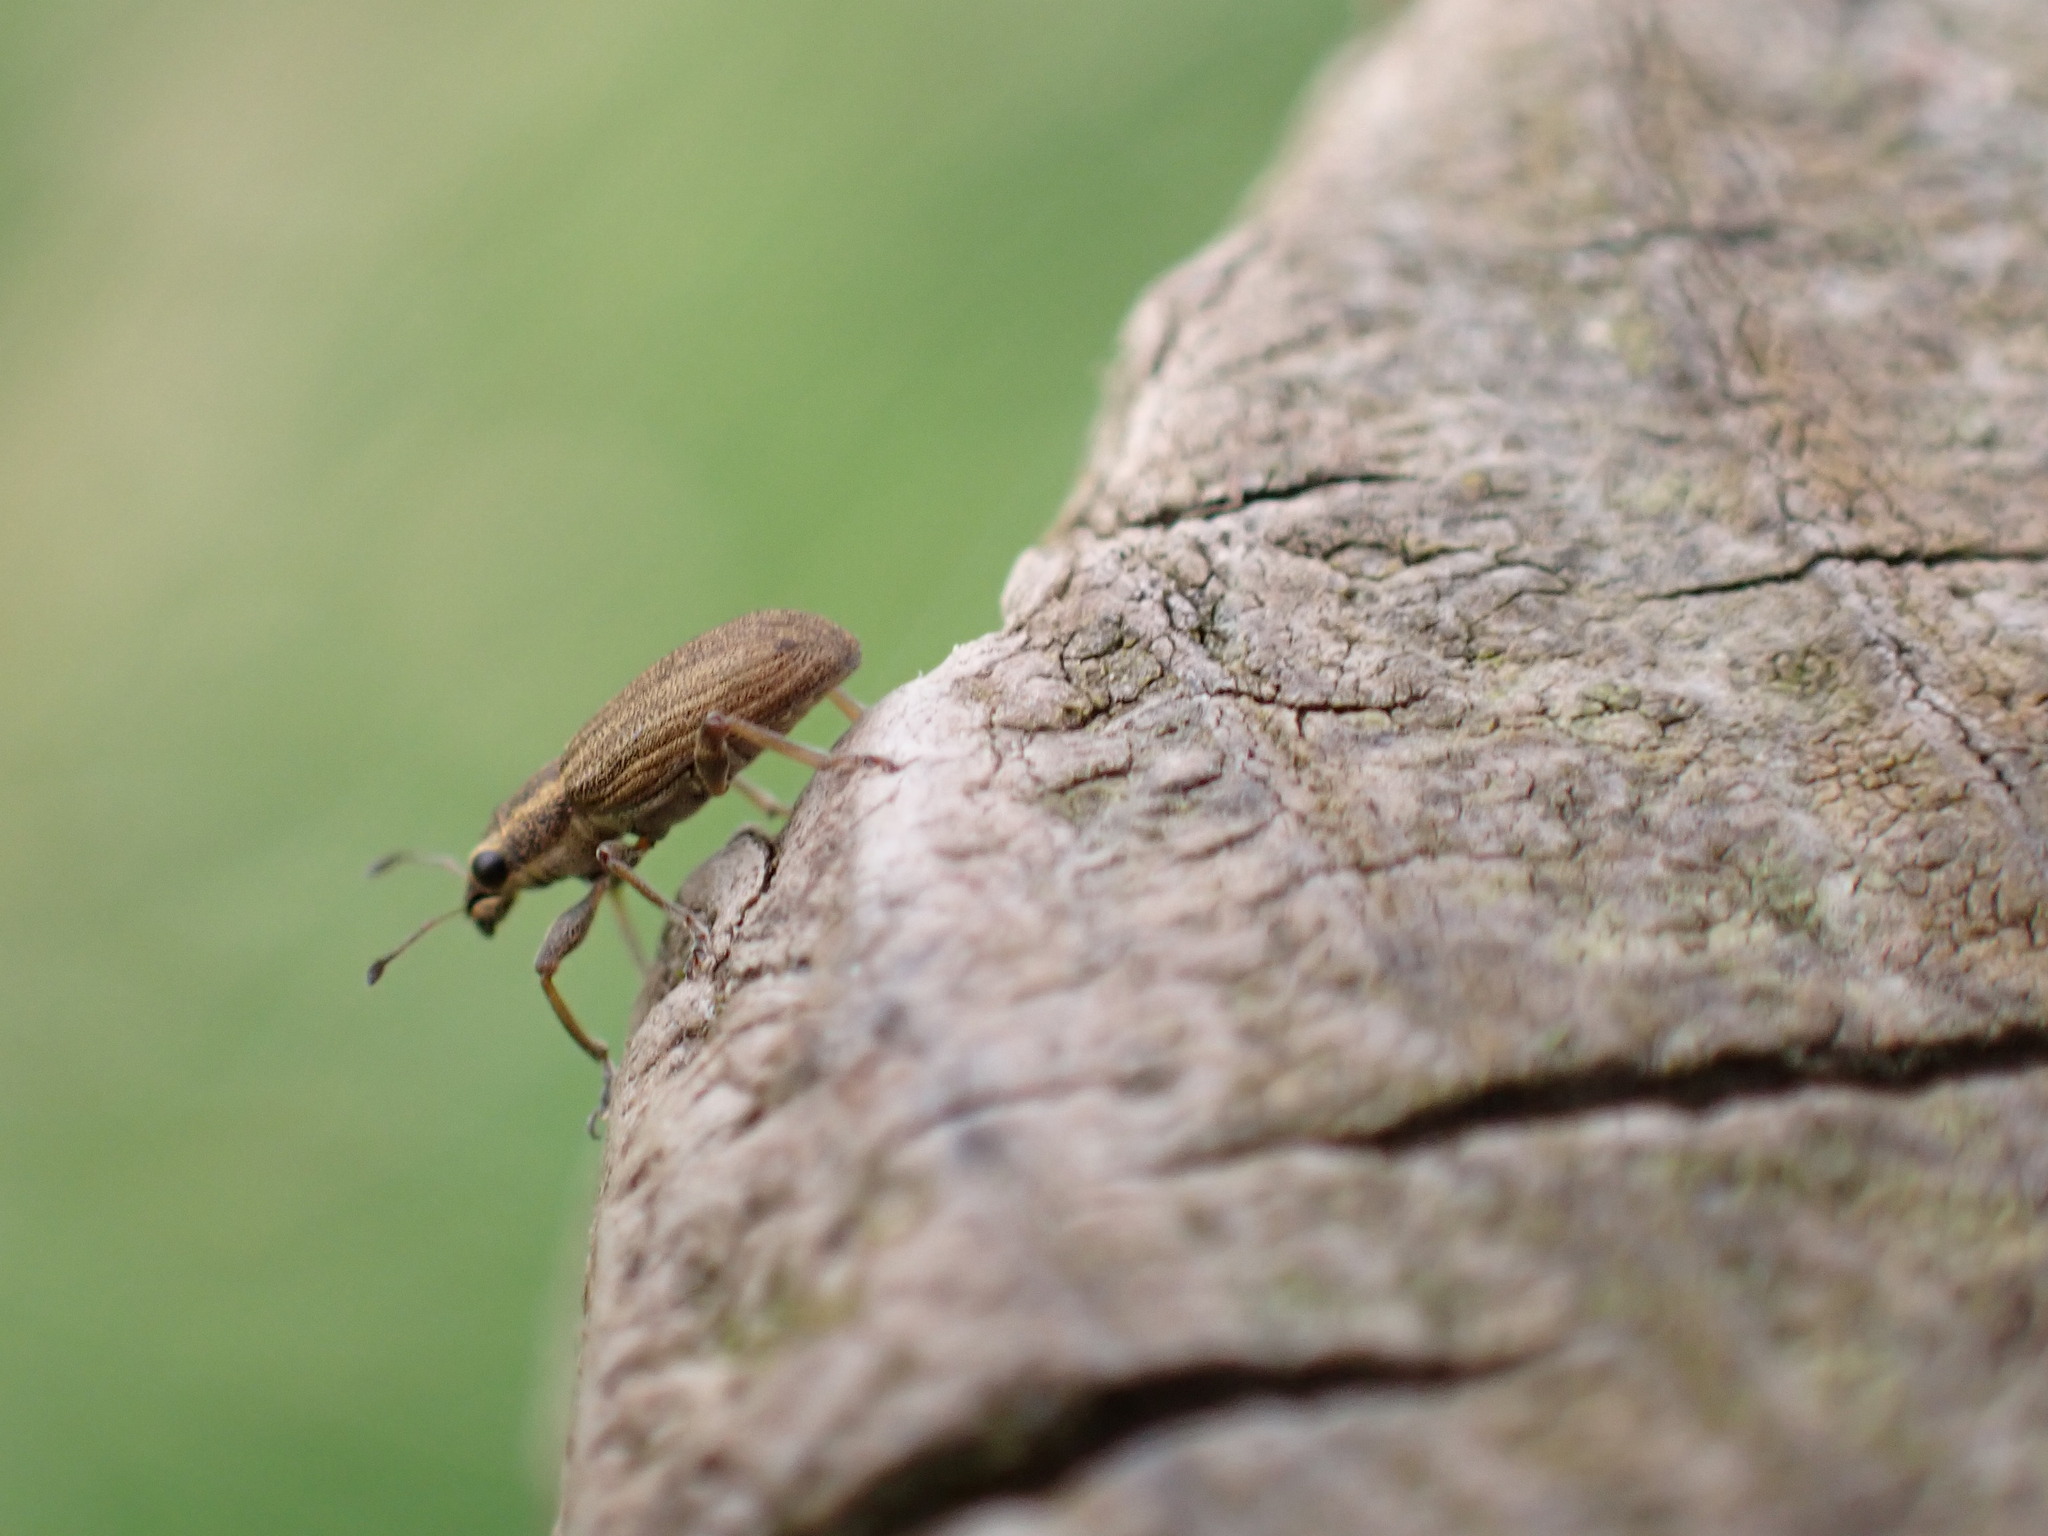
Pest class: pea_leaf_weevil